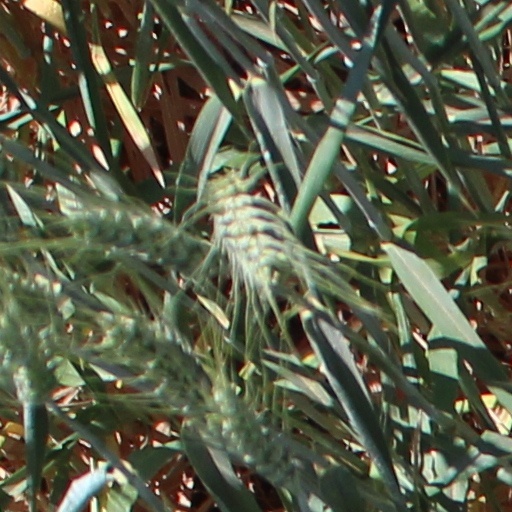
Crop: wheat